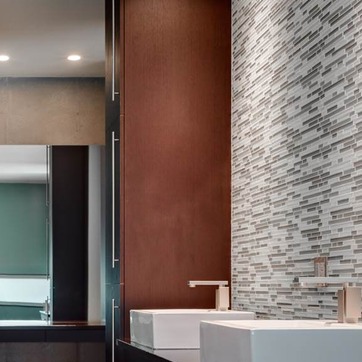
Material: wood